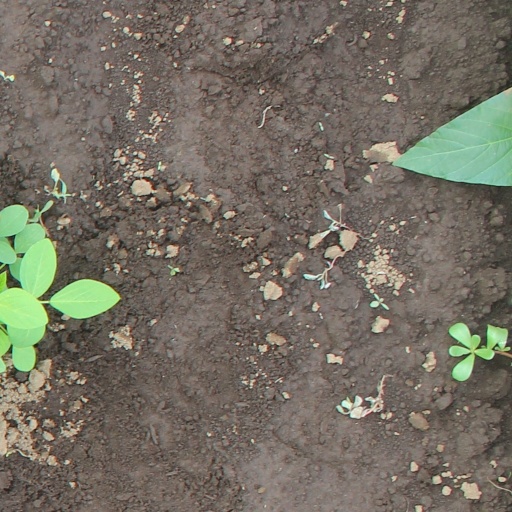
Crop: soybean